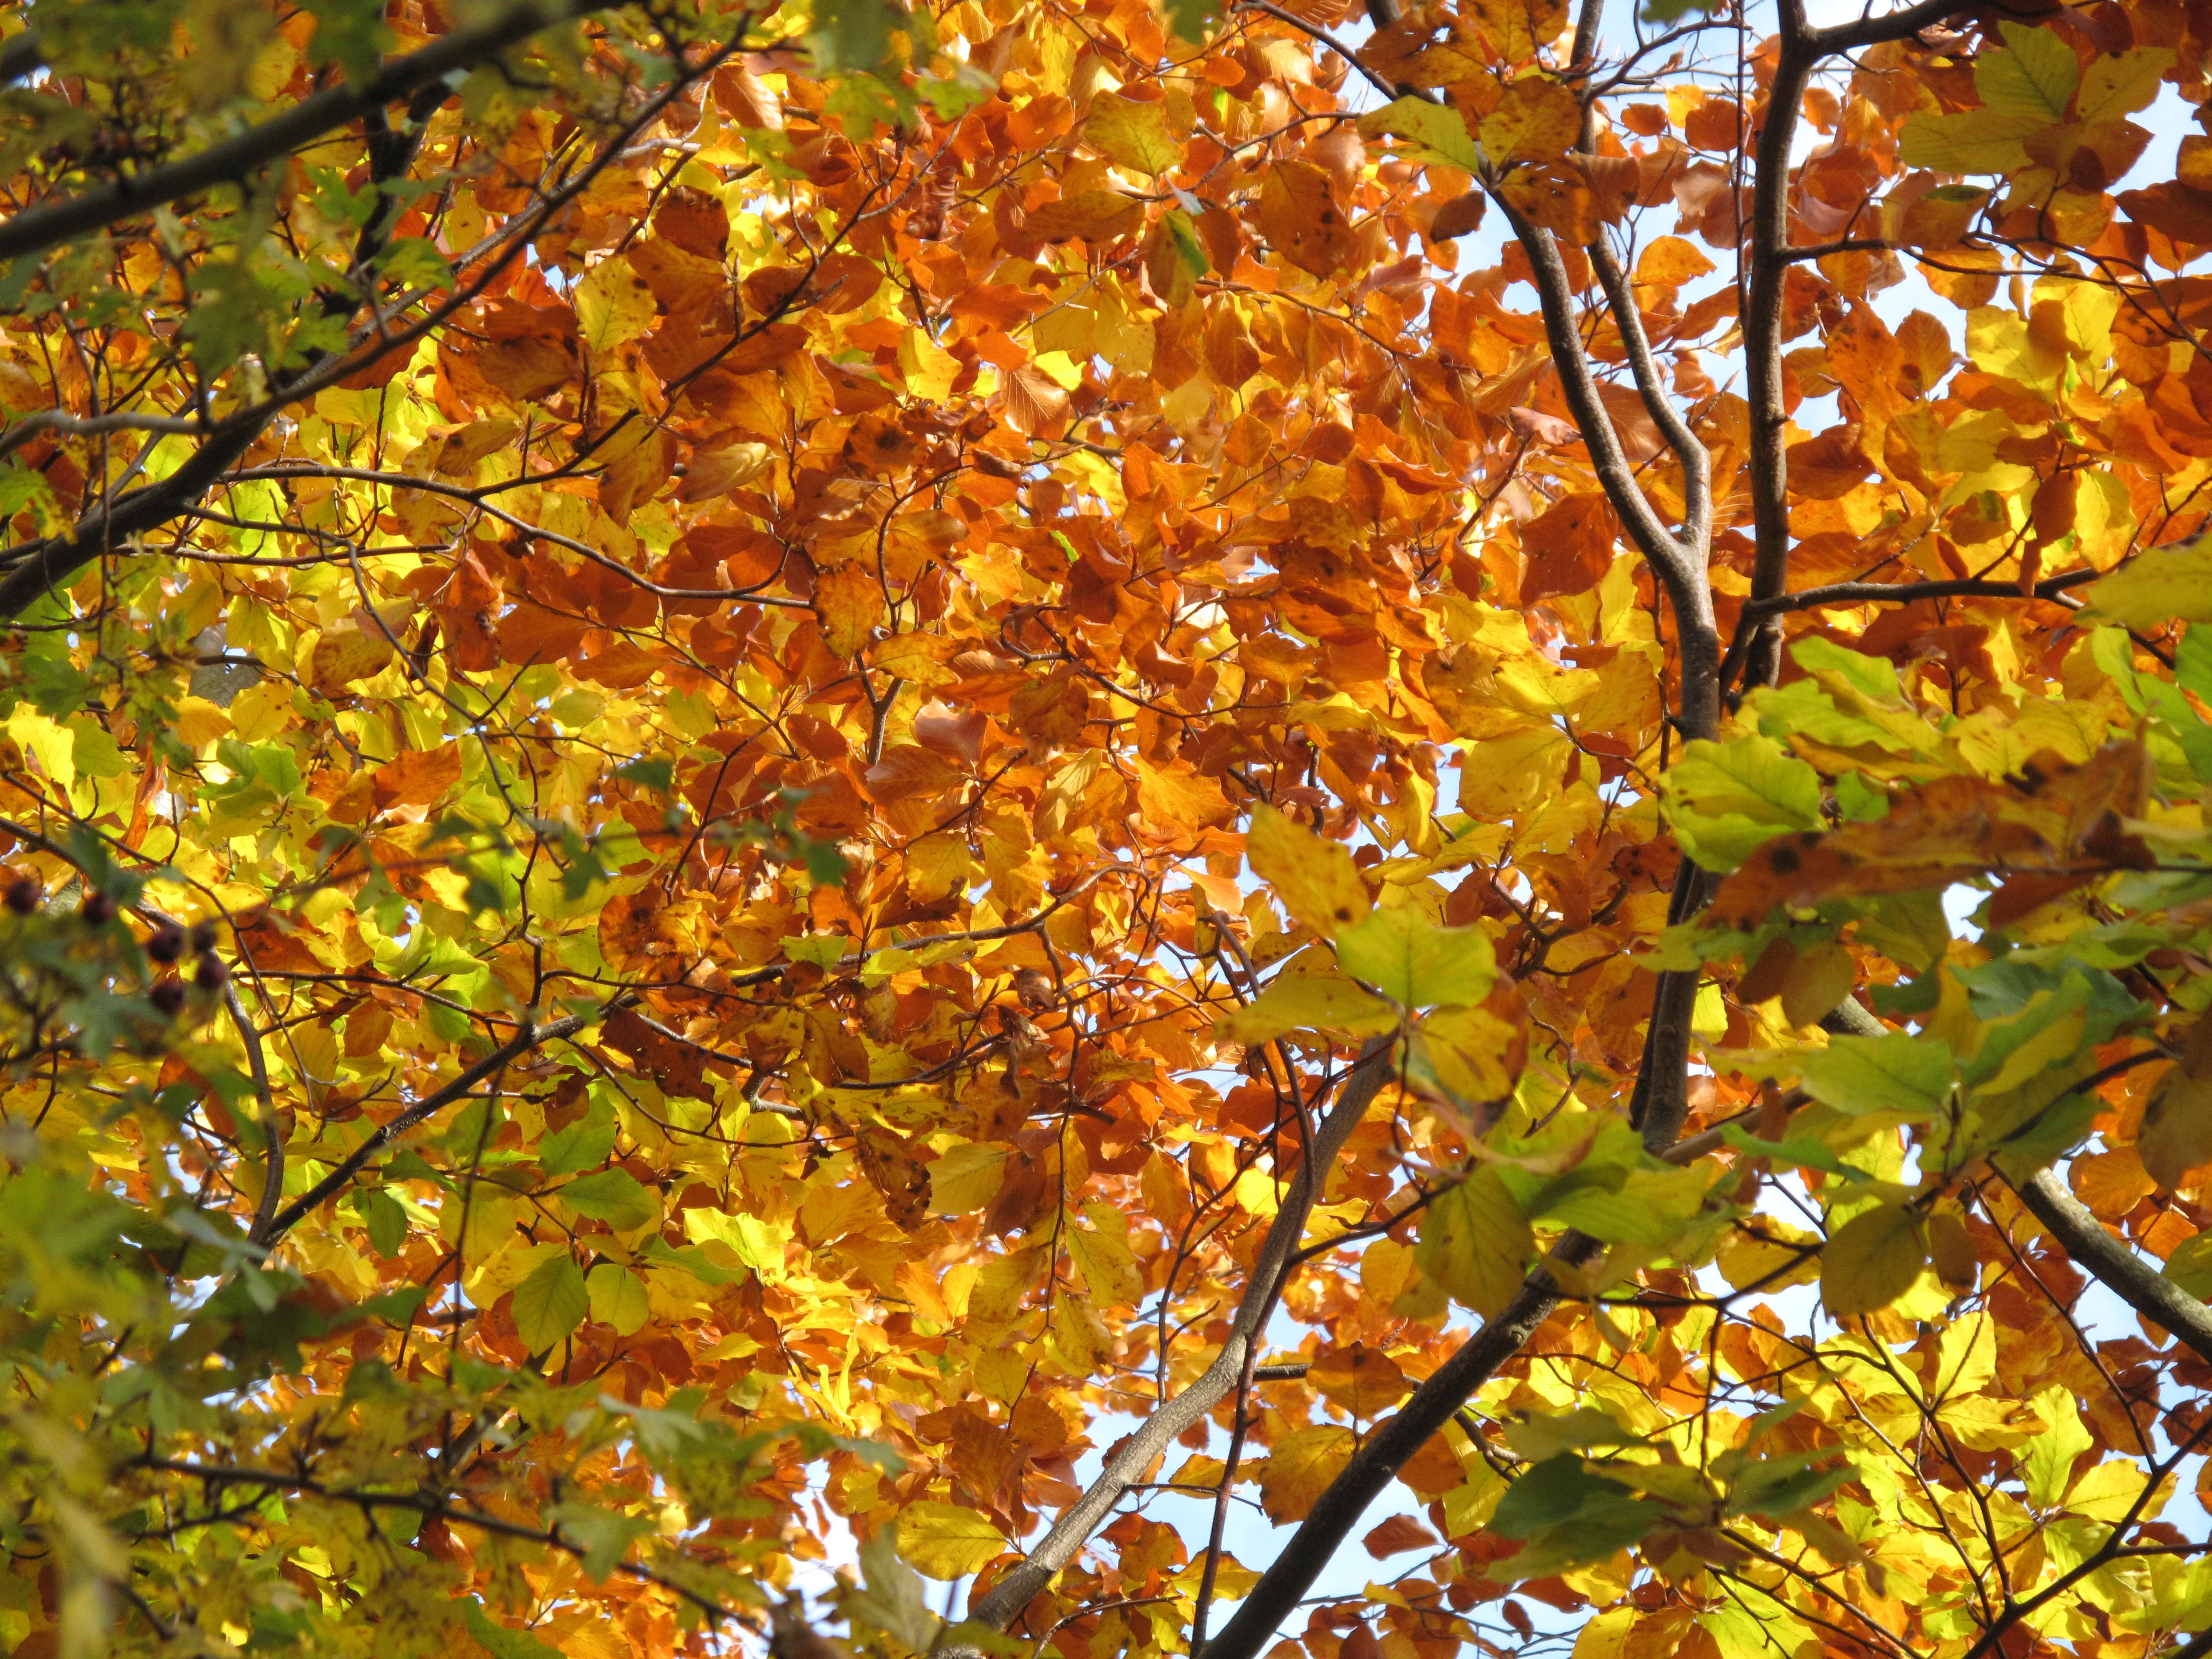
tree, branch, plant, sunlight, leaf, flower, autumn, season, maple tree, deciduous, golden autumn, flowering plant, woody plant, land plant